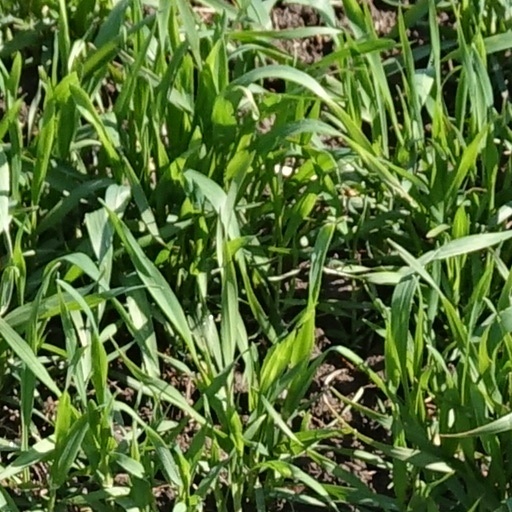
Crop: wheat